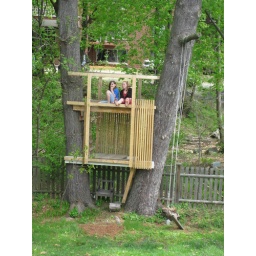
Julia and Olivia in the tree house